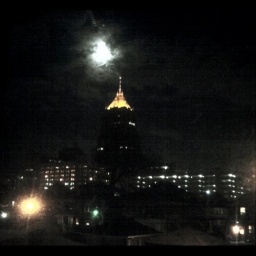
A view from my bedroom window tonight in the D!